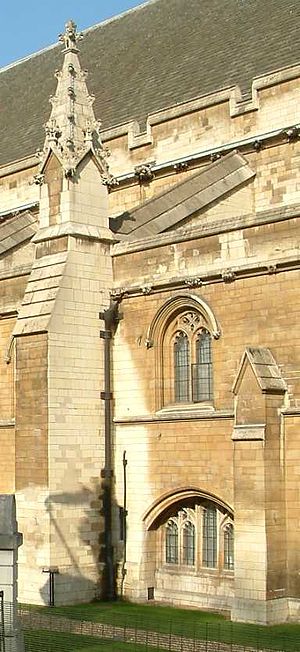
Stræbepille
En stræbepille støtter mur ved Palace of Westminster